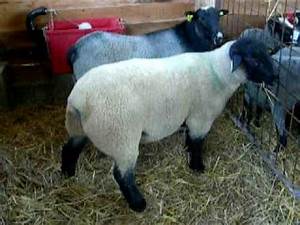
Label: pecora